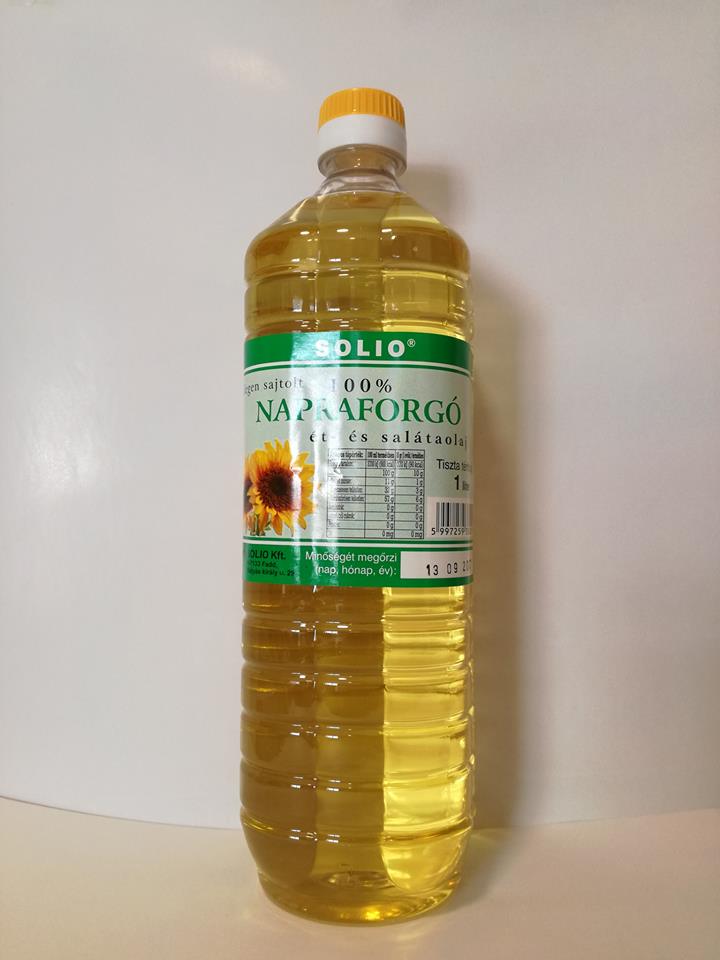
Label: plastic